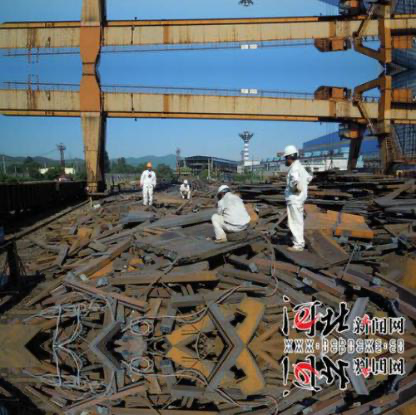
Objects in the image:
label: helmet
label: helmet
label: helmet